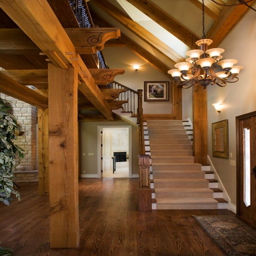
stairs right next to the door .